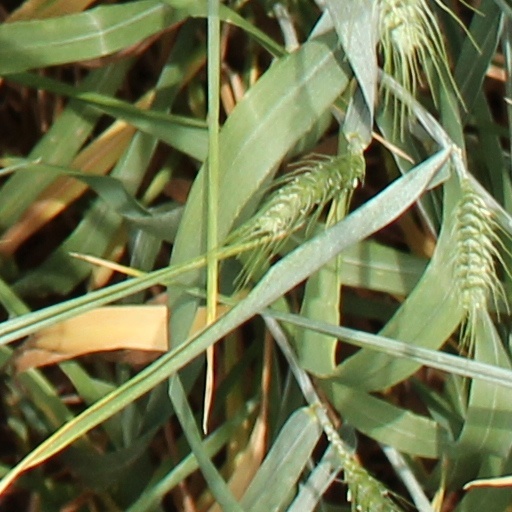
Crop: wheat